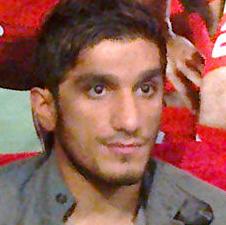
Age: 20